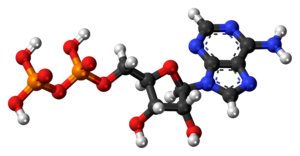
L'adénosine diphosphate ou ADP est un nucléotide. C'est un ester de l'acide phosphorique et du nucléoside adénosine. L'ADP est constituée d'un groupe pyrophosphate, d'un sucre pentose, le ribose, et de l'adénine, une base nucléique.